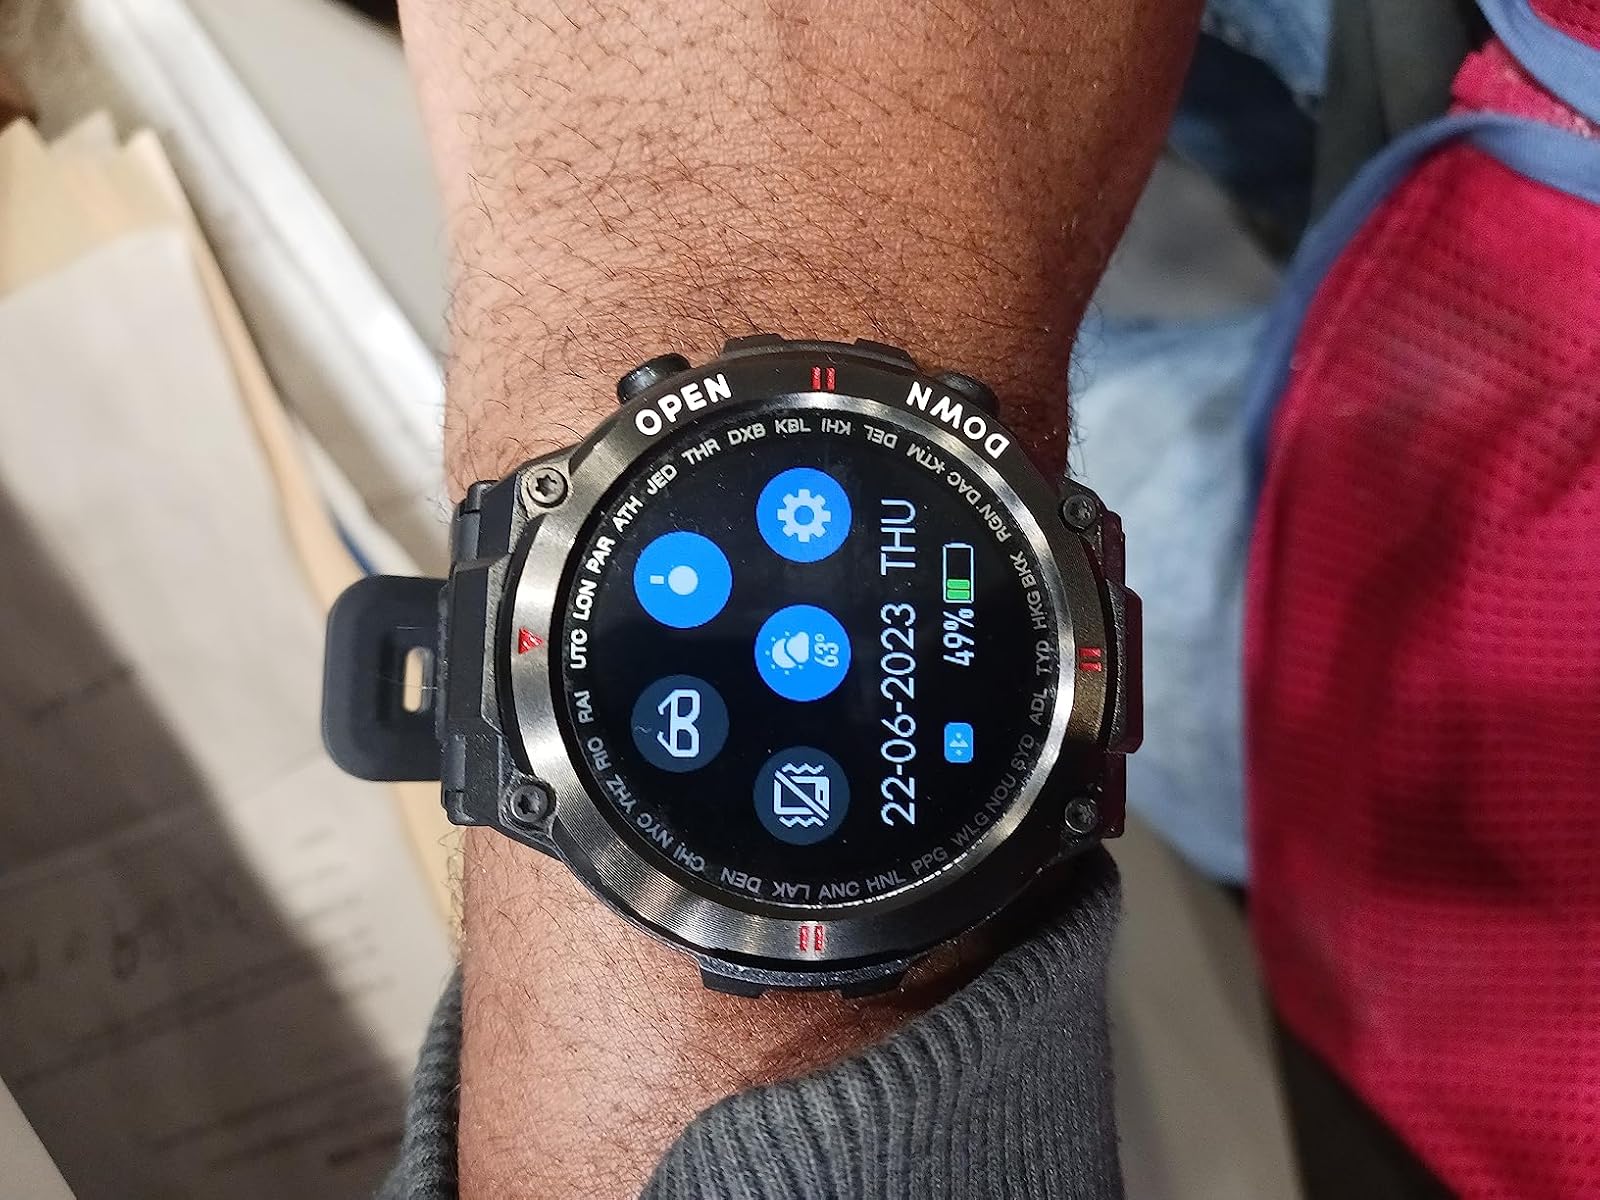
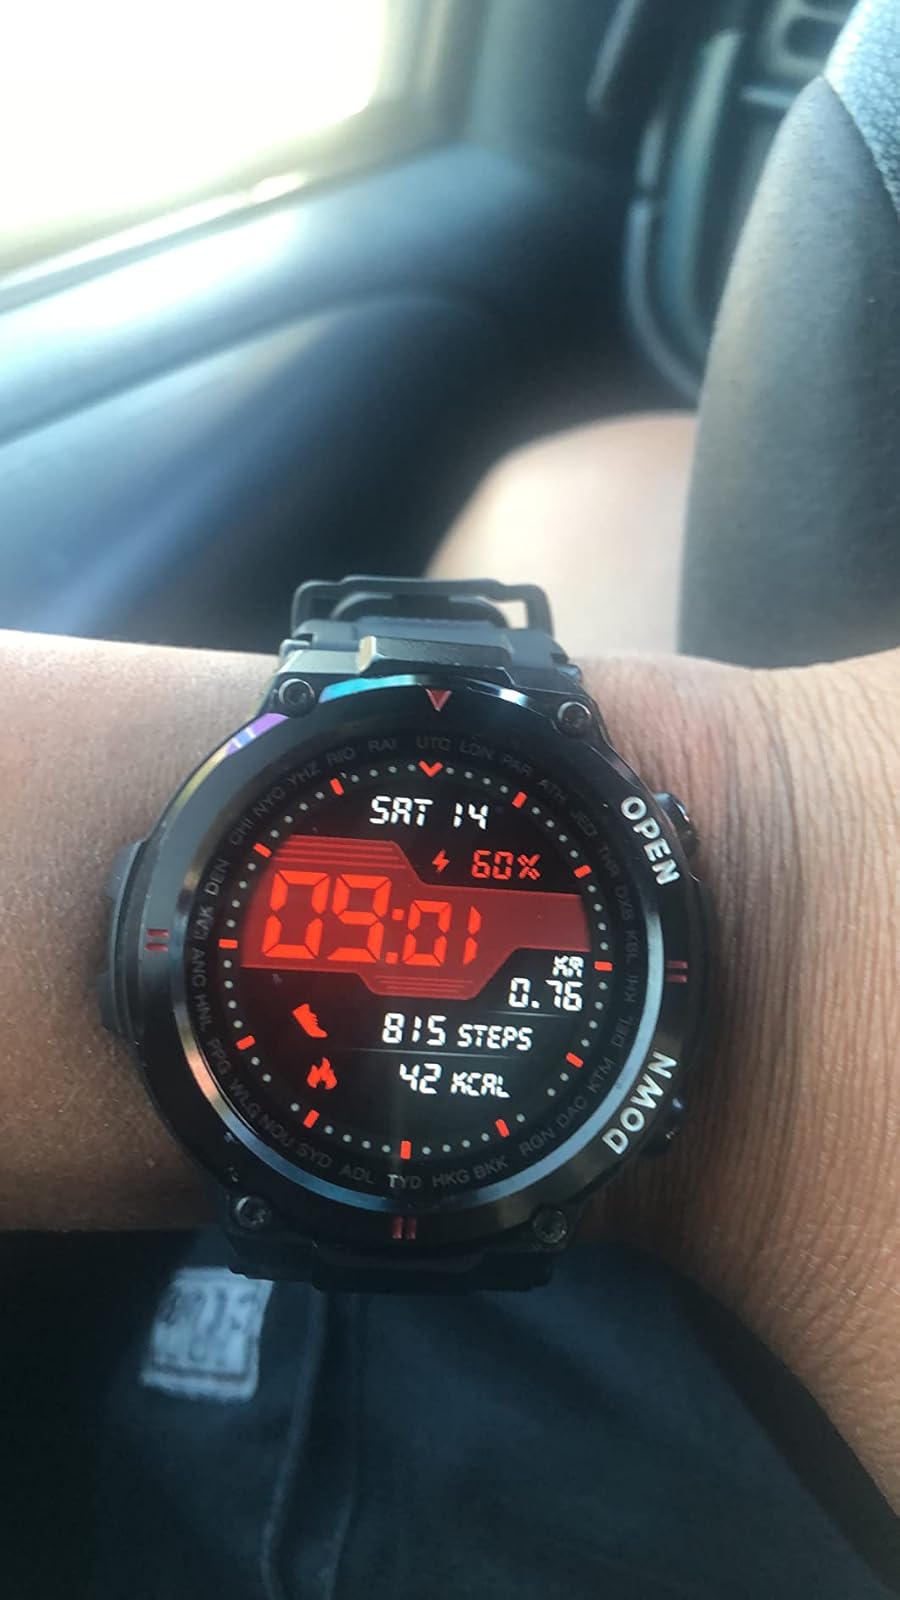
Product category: smartwatch
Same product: yes